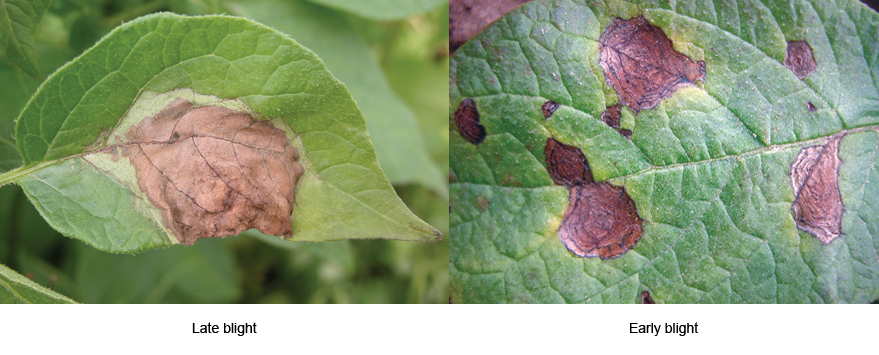
Labels: Potato leaf late blight, Potato leaf early blight